Petrosomatoglyph

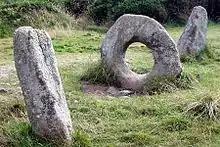
Mên-an-Tol, Cornwall, UK

Sikhara top of Bayon at Angkor Wat complex are carved in the image of Hindu-Buddhist Khmer kings.